Nightcap Range

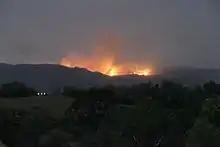
Bushfire in the Nightcap Range, 8 November 2019

The range is the only known locality for the Nightcap oak, "Eidothea hardeniana", a member of the Proteaceae, with a known population only around 100 wild plants, recognised and named in 2002. Much of its habitat was devastated by a bushfire on the range (the Mount Nardi bushfire) in November 2019. The range is also notable for containing the majority of known sites for the extremely restricted Minyon quandong, a medium sized tree in the Elaeocarpaceae, which had been recognised as a distinct species for some time but formally described only in 2008.